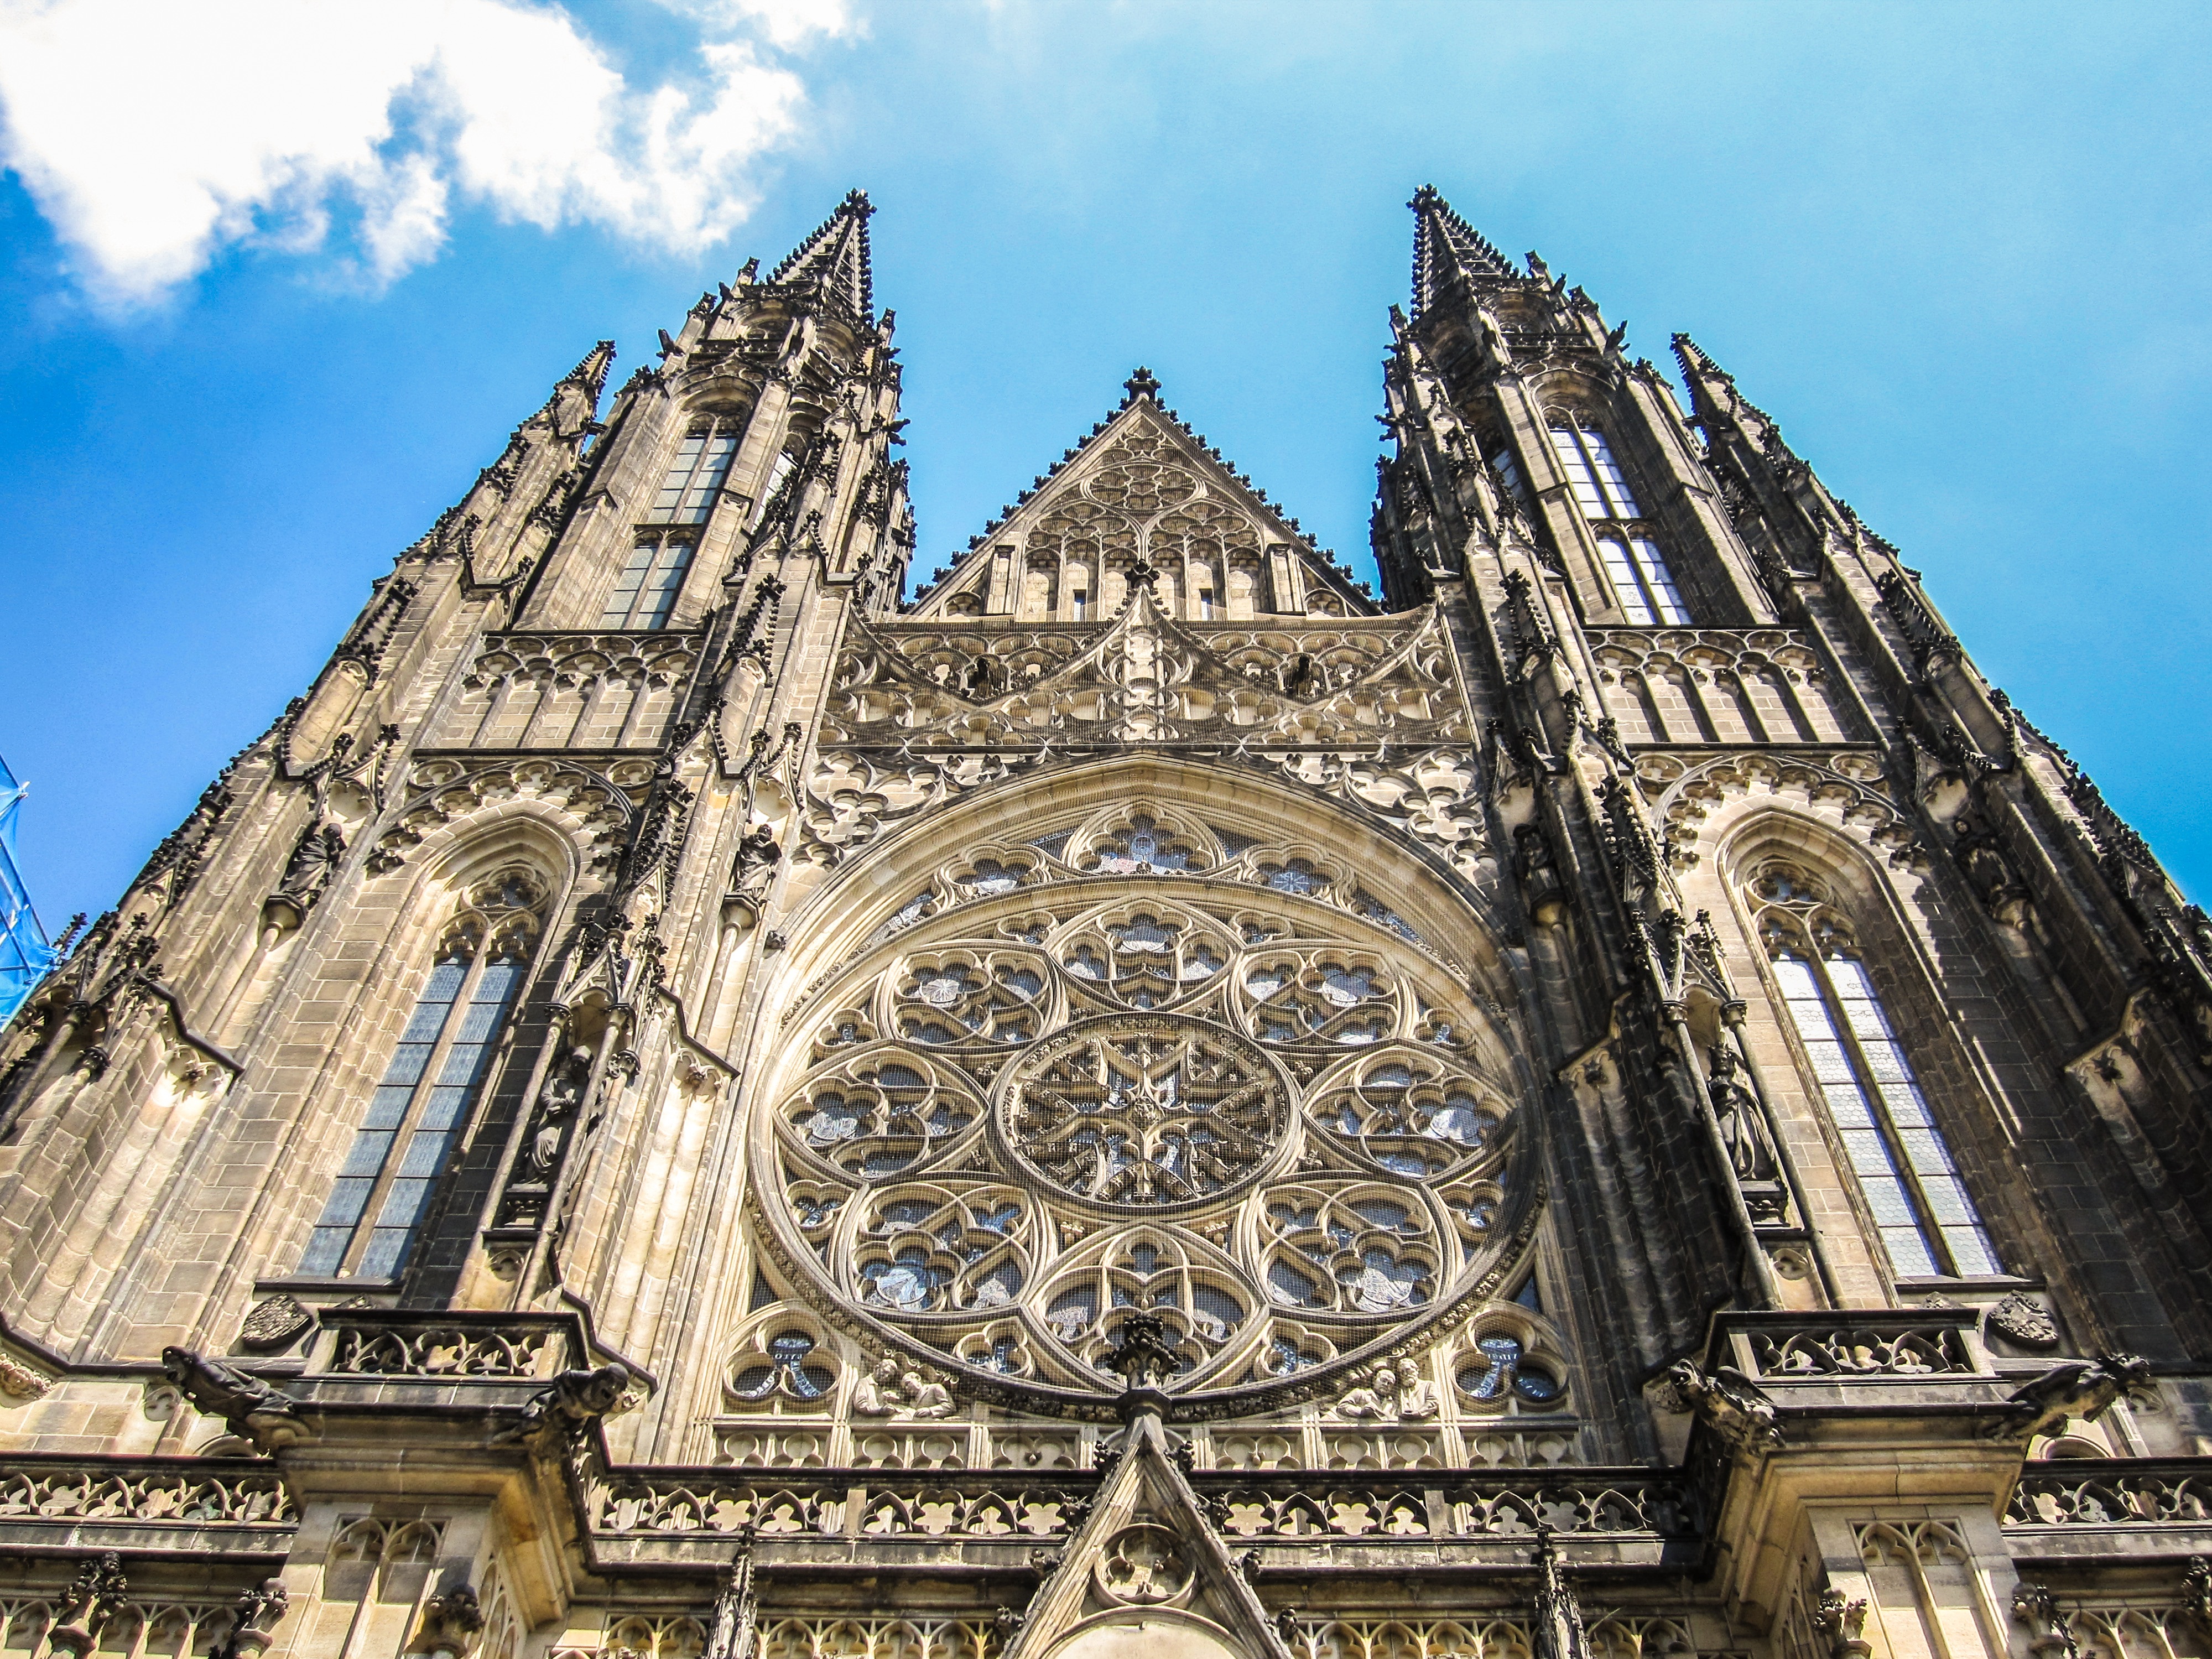
architecture, building, high, religion, landmark, facade, church, cathedral, prague, place of worship, spire, symmetry, inspiration, basilica, vitus, gothic architecture, historic site